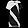
Label: Dress